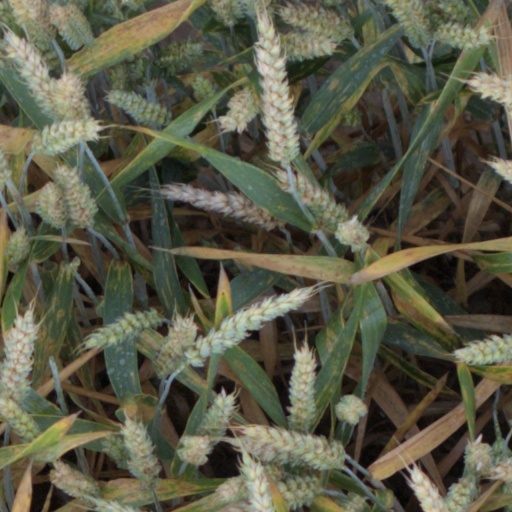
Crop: wheat